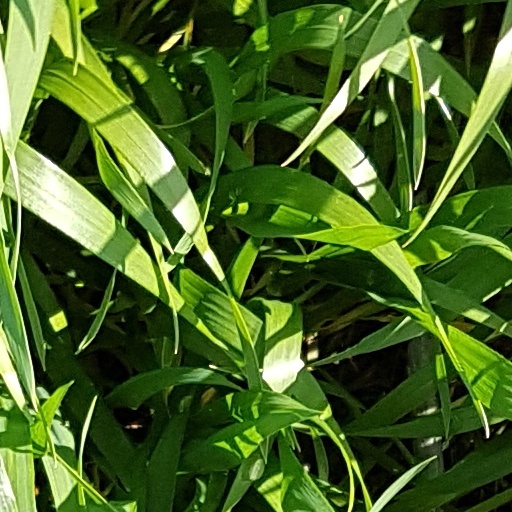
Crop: wheat